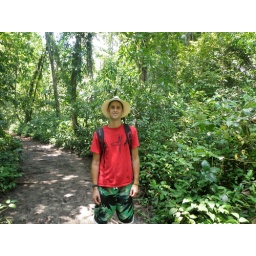
cooper "coop" white in the costa rican jungle with woode wood t shirt on